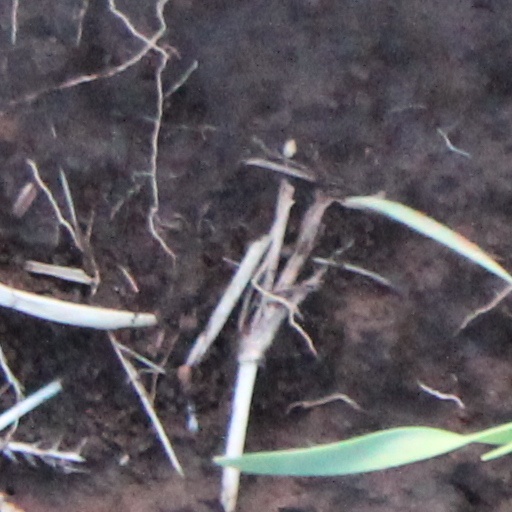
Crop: wheat